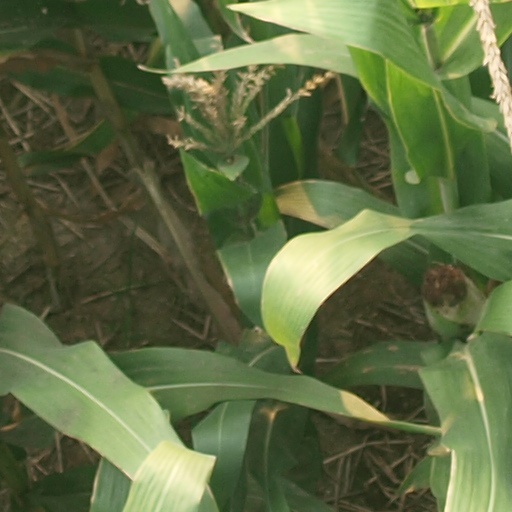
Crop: maize; corn